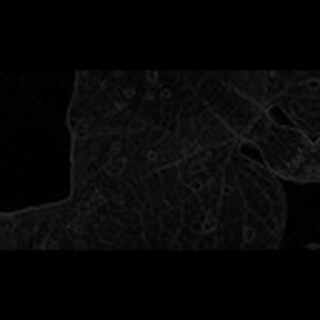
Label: cotton_target_spot